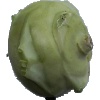
Label: Kohlrabi 1